Fort Ord

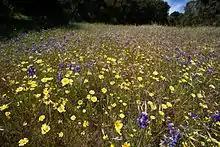
Wildflowers at Fort Ord

The Army's environmental cleanup of the former Fort Ord has been underway since the base was closed and is separated into two programs – the Soil and Groundwater Contamination Cleanup Program, and the Munitions and Explosives of Concern (MEC) Program. A Federal Facility Agreement was signed by the Army, EPA, California Department of Toxic Substances Control and the California Regional Water Quality Control Board Central Coast Region in 1990. Additionally, the Army provides oversight on FORA's cleanup program, called the Environmental Services Cooperative Agreement (see below).